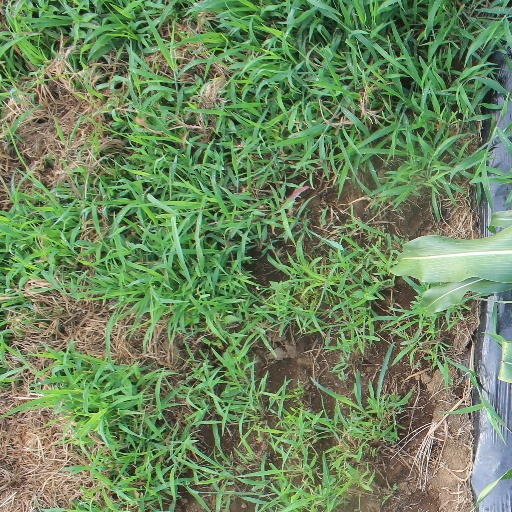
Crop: sorghum